Santi Faustino e Giovita, Brescia

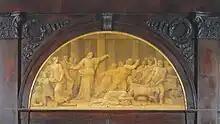
"Jesus drives the merchants out of the Temple" by Giuseppe Teosa

On the choir loft behind the high altar is the Serassi pipe organ opus 567, built in 1843 in place of an 18th-century instrument whose case it retained. The instrument was restored by the same builders in 1860, and during the 19th and 20th centuries it underwent a series of interventions and modifications. In 1986, the organ was restored by the Pedrini organ company, which restored it to its original characteristics.